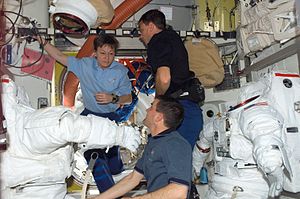
Astronaut / Den Internationale Rumstation
Peggy Whitson, Stanley Love og Rex Walheim besøgende med mission STS-122.
En astronaut er en person der tager på rumfart, eller i hvert fald har gjort en karriere ud af at gøre sig klar til at tage på rumfart. Det er i princippet mulig at blive astronaut, hvis man er statsborger i et land, der er tilknyttet en rumfartsorganisation, f.eks. det europæiske ESA, USA's NASA eller de russiske, kinesiske, indiske eller japanske rumfartsorganisationer.